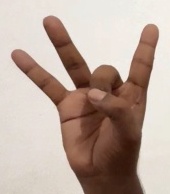
ASL sign: 8